Ksawerów, Warsaw

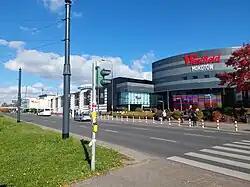
The Westfield Mokotów shopping centre, located at 12 Wołoska Street in Ksawerów, in 2022.

In the eastern Ksawerów, in the area of , are located office buildings, which, together with those located in the nearby neighbourhood of Służewiec, form one of the biggest complexes of office buildings in both Warsaw, and in Poland. It is informally known as Mordor, after fictional location of that name, from the 1954–1955 fantasy novel "The Lord of the Rings" written by J. R. R. Tolkien.